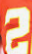
Number: 2